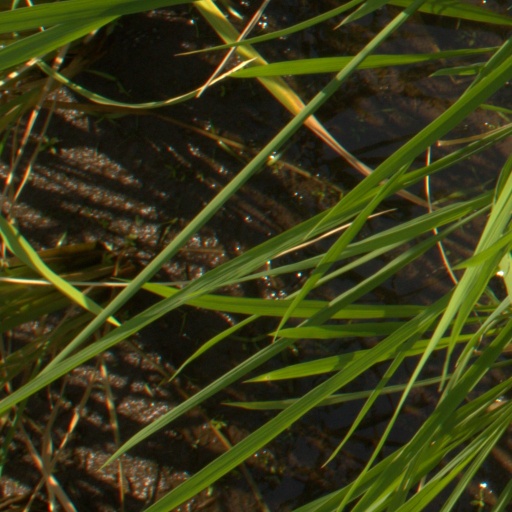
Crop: rice